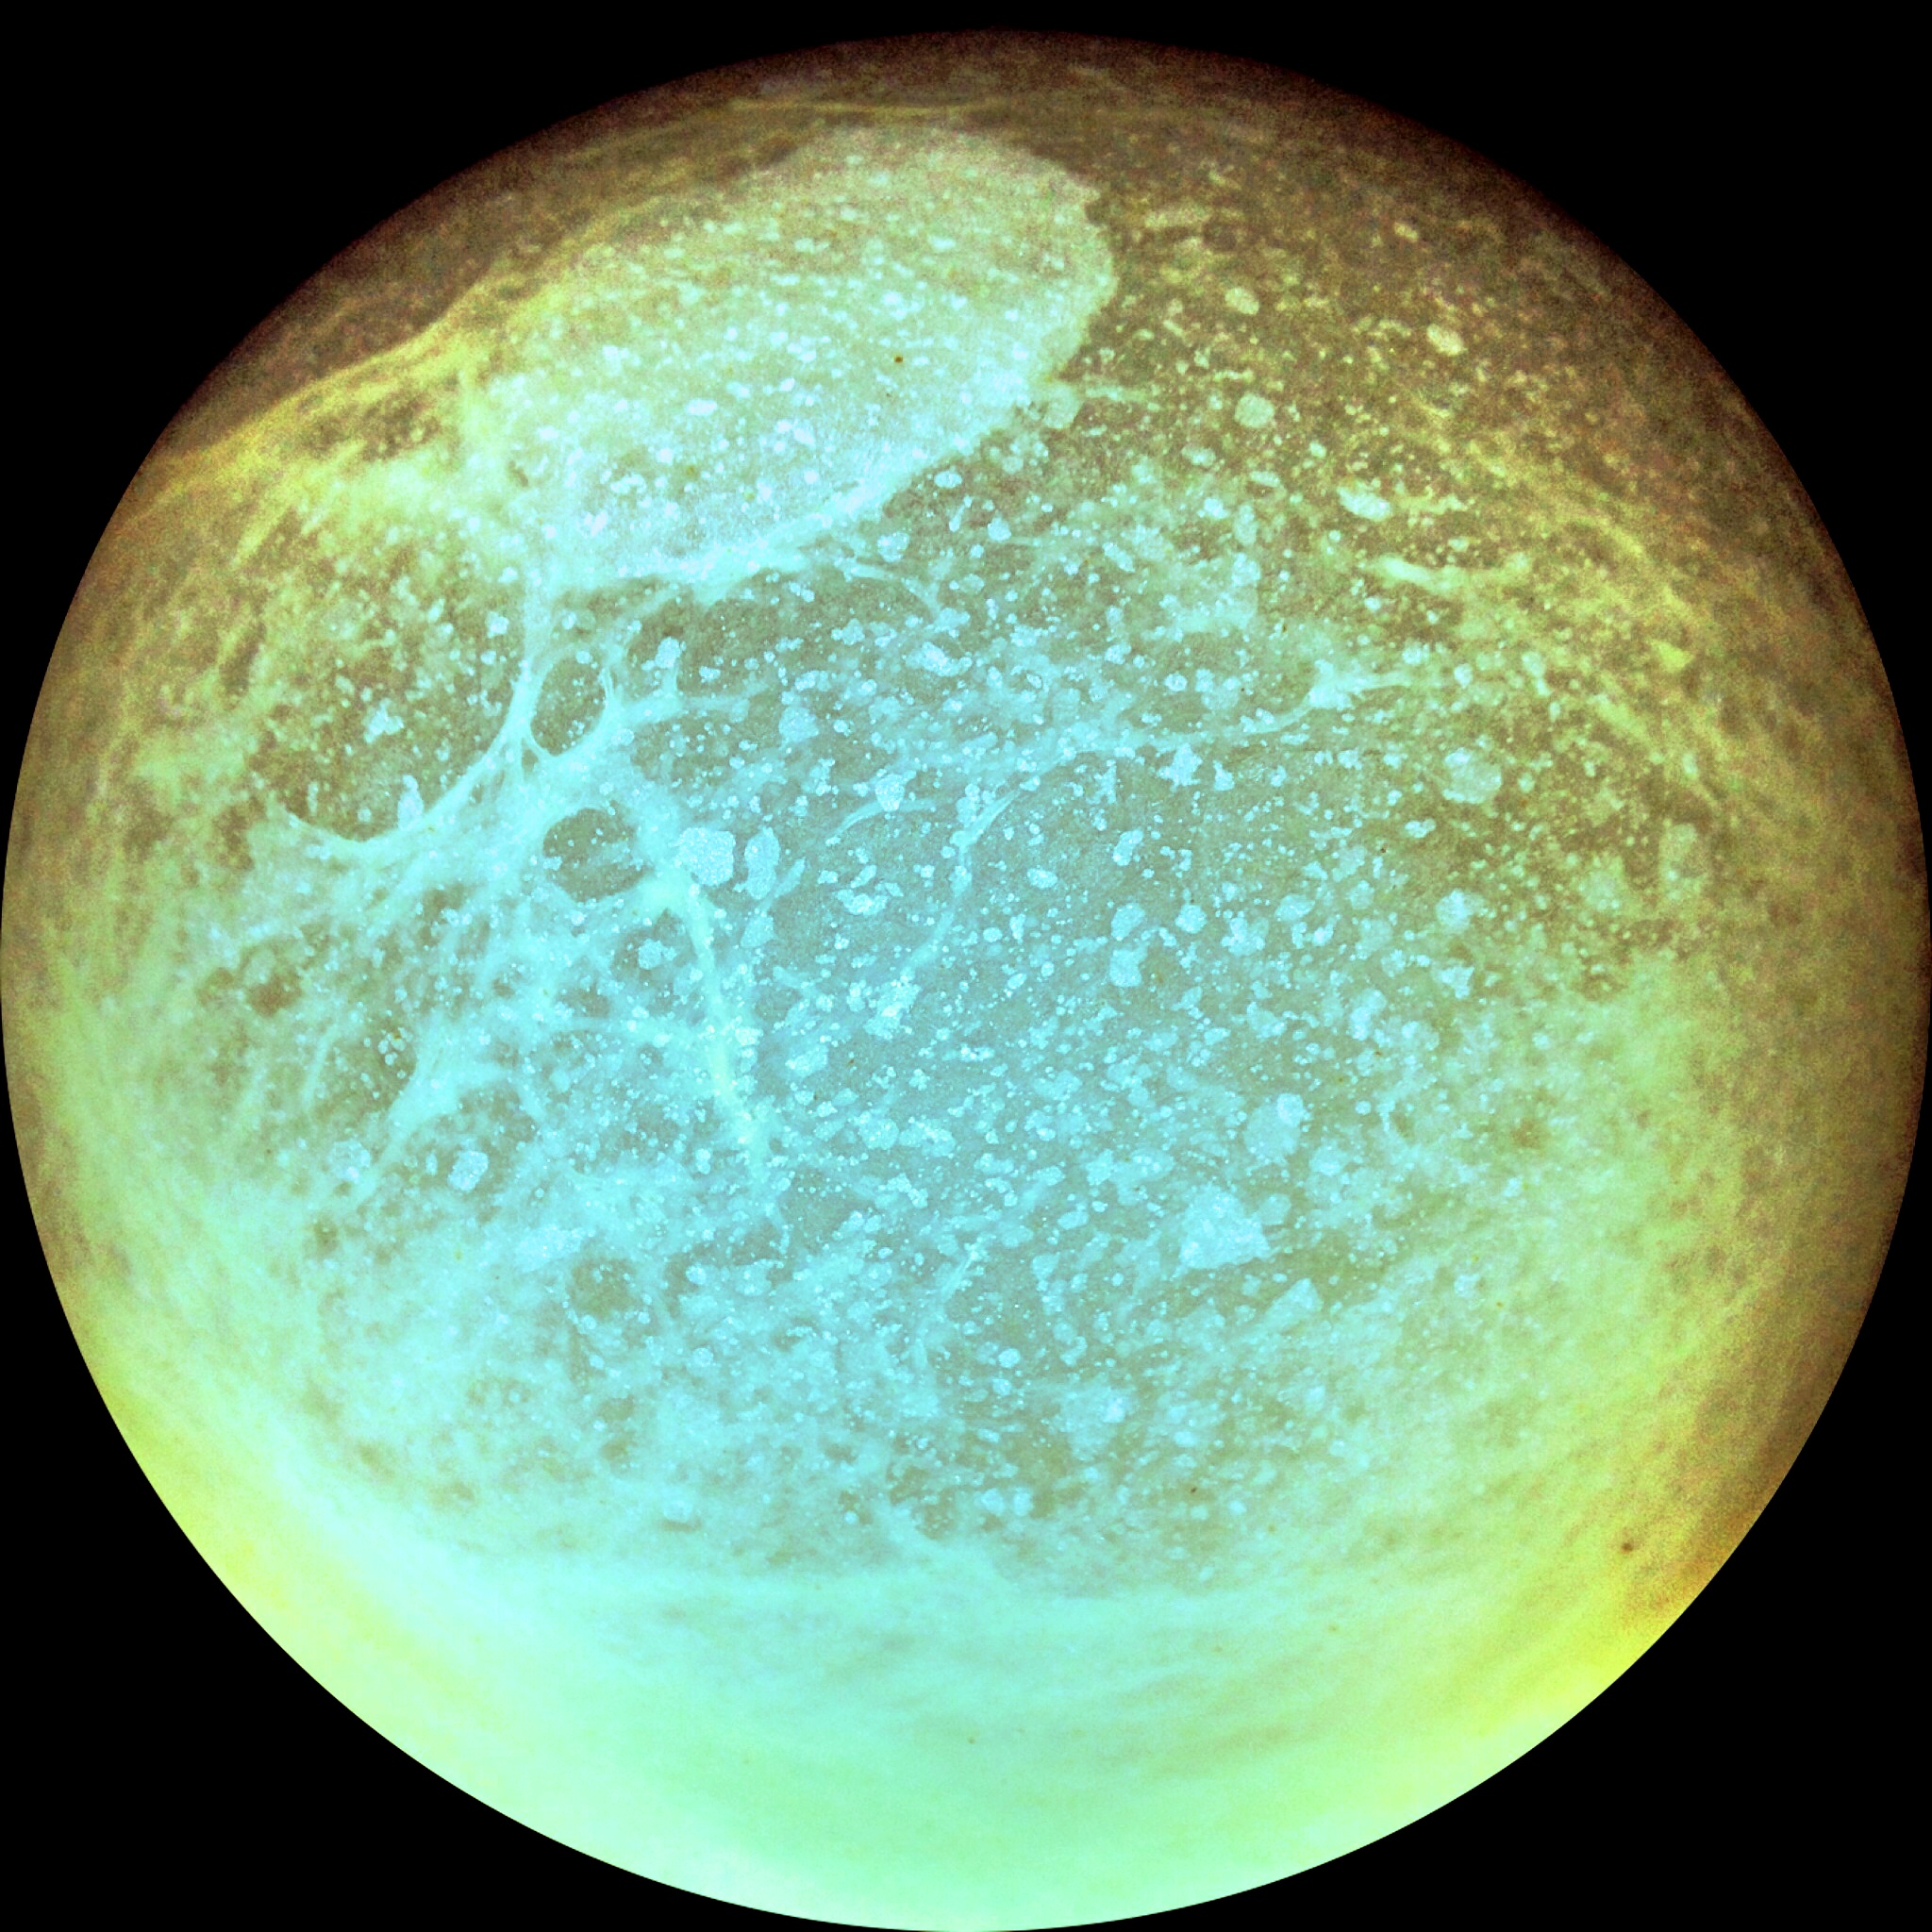
iphone, sun, air, atmosphere, baking, moon, bread, dough, circle, outer space, astronomy, earth, planet, flour, yeast, fermentation, astronomical object